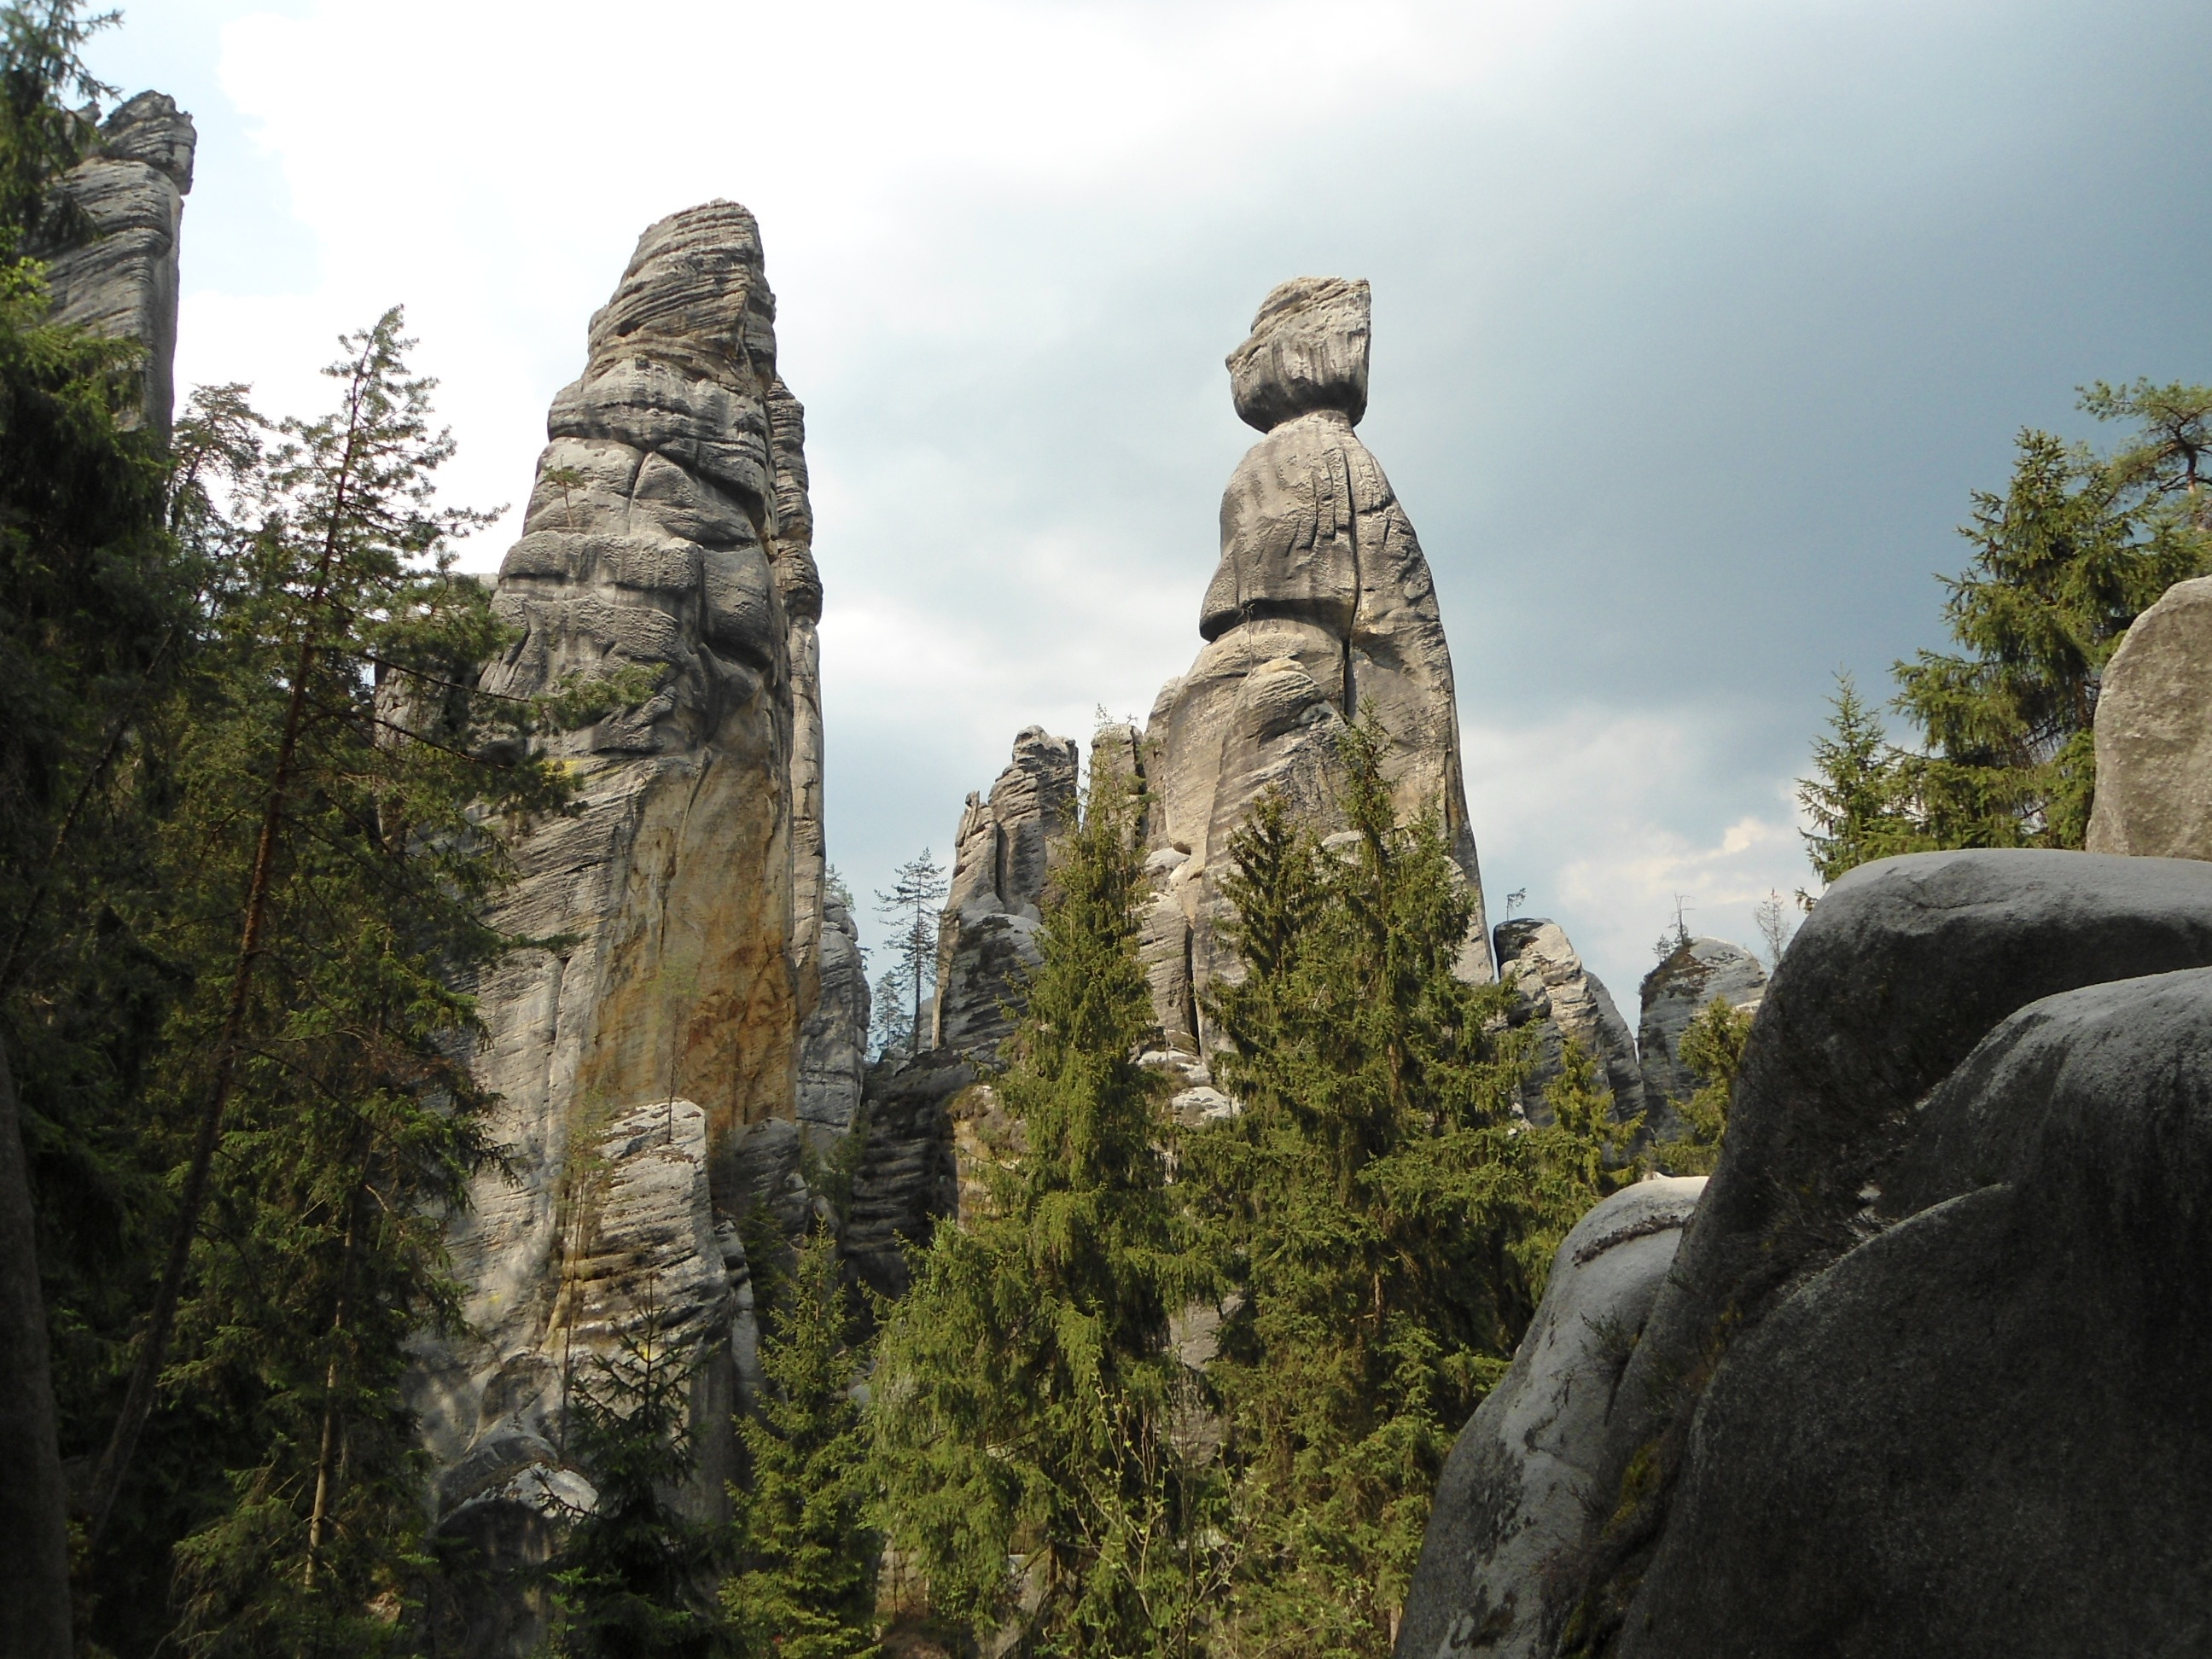
nature, rock, wilderness, mountain, stone, monument, statue, park, terrain, geology, temple, mountains, poland, tatra, top, tatry, adrspach, esk republika